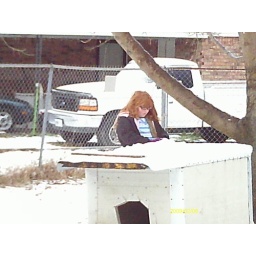
Exstacey playing in the snow on the dog house